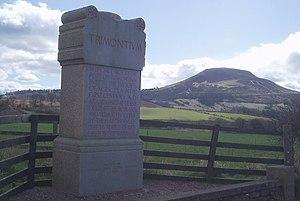
L'Écosse au temps de l'Empire romain couvre une période comprise entre l'arrivée des légions romaines en 71 et leur départ en 213. L'histoire de cette période est complexe : l'Empire romain a influencé l'Écosse à plus d'un titre ; pourtant l'occupation n'a jamais été totale ni continue. L'analyse et l'interprétation se compliquent d'autant que l'idée de peuple « Scots » et « d'Écosse » comme une entité distincte n'émerge que des siècles plus tard, avec la naissance du royaume d'Alba.